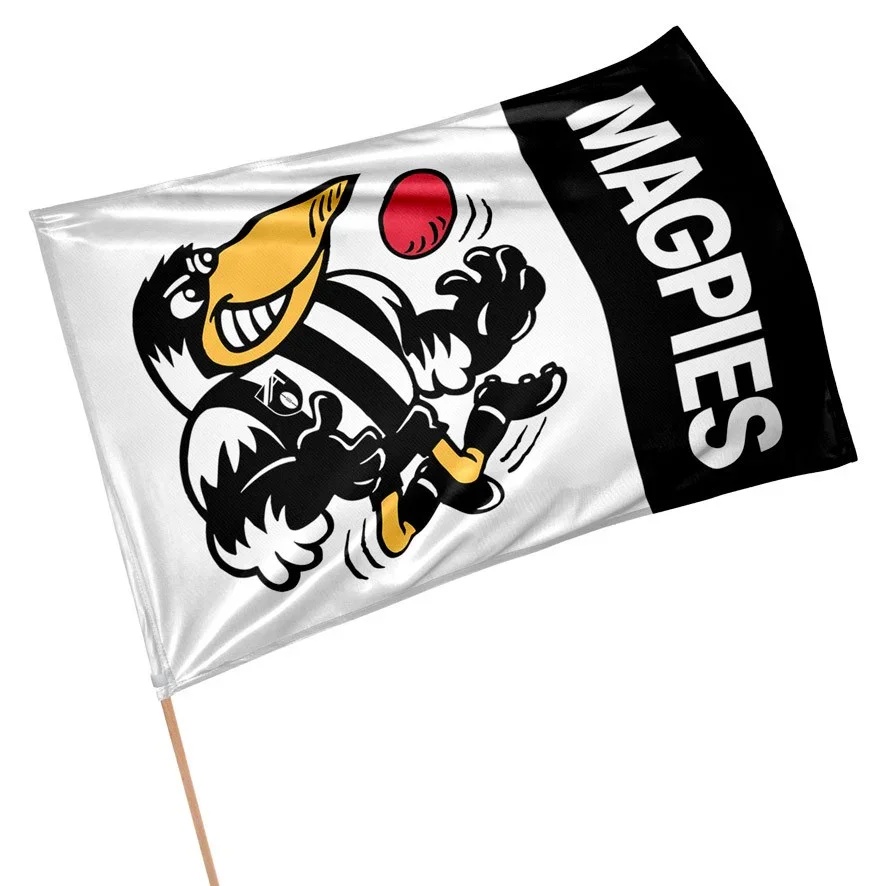
Collingwood Magpies Retro Game Day Flag
- Retro logo Game Day Flag with team design visible in reverse on either side - 100cm Wooden pole, 100% Polyester flag: 60 cm x 90 cm - Official AFL Merchandise
Brand: Licensing Essentials
Category: Arts & Entertainment > Hobbies & Creative Arts > Collectibles > Sports Collectibles > Sports Fan Accessories > Flags